Harold Wood railway station

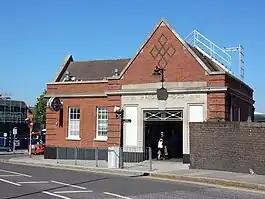
Station entrance seen in May 2022

Harold Wood railway station is on the Great Eastern Main Line in east London, serving Harold Wood in the London Borough of Havering. It is down the line from London Liverpool Street and is situated between Gidea Park and Brentwood. Its three-letter station code is HRO and it is in Travelcard zone 6.